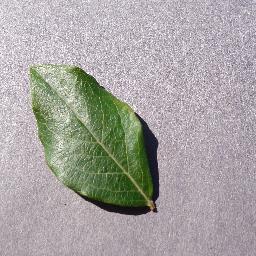
Label: Blueberry___healthy